Stigmella hakekeae

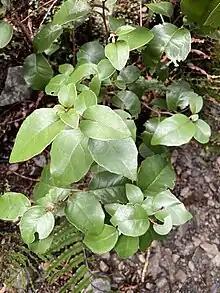
Larval host "O. arborescens".

The larvae are 3 to 4 mm long and are coloured greenish white. The mine is formed in the top layer of the leaf with the mine running from a leaf rib, to the edge of the leaf and then following along that edge. It differs from the mine "S. fulva" as there is no purple discolouration of the leaf in the region of the egg.